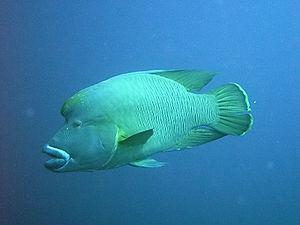
Le napoléon ou labre géant est une espèce de poissons osseux marin démersal de la famille des Labridae.
Les Labridae, ou communément nommés les Labres, représentent une vaste famille de poissons avec plus de 500 espèces distinctes. Ils constituent la deuxième plus grande famille des poissons marins et la troisième plus importante famille de l'ordre des Perciformes.
Cheilinus est un genre de poissons de la famille des Labridae.